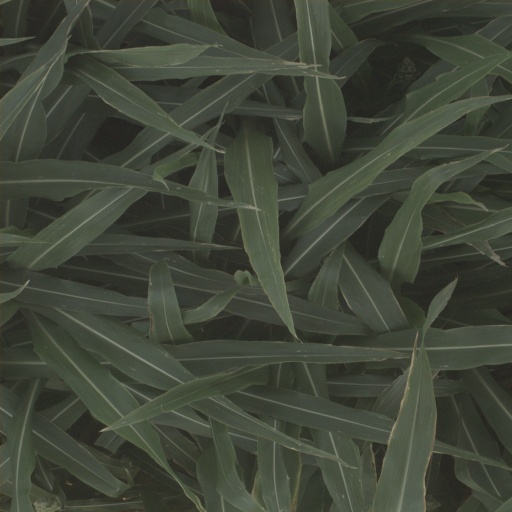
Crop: sorghum